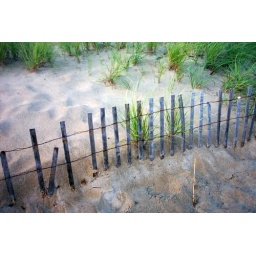
A fence on the beach in Kill Devil Hills, North Carolina